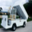
Label: truck